Starbar

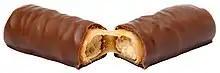
A Starbar split in half

Starbar is a brand of chocolate bar manufactured by Cadbury. The bar has chocolate covering and is filled with caramel and crushed roasted peanuts. The product is also sold in Canada and Germany under the name Wunderbar.